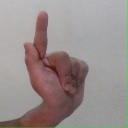
अक्षर: ळ